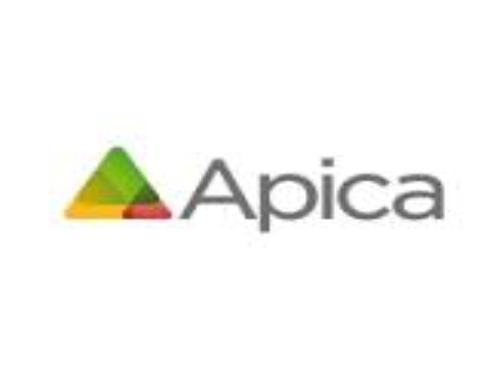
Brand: apica
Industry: Necessities